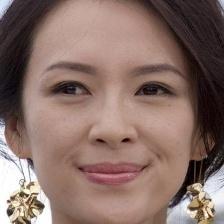
Label: faces